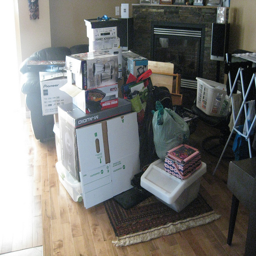
Boxes of items stacked up in a living room in front of a fire place.
some boxes sitting in a pile in the living room
Boxes organized in a living room with a fireplace.
The living room is crowded with boxes of items.
a pile of boxes in the middle of a living room